Bishopsgate (stadium)

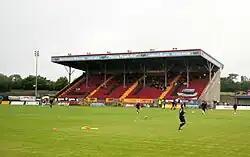
Main stand at the stadium

Strokestown Road, currently known as Bishopsgate for sponsorship purposes, is a football stadium in Longford, Ireland which is the home of League of Ireland club Longford Town.